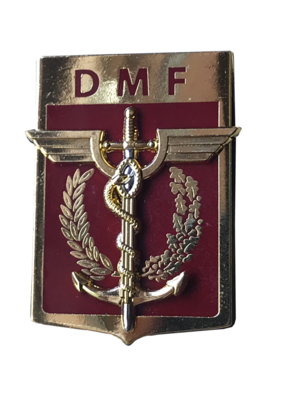
Insigne de la Direction de la médecine des forces (DMF) du Service de santé des armées.
Le Service de santé des armées est un service interarmées des armées françaises. Il est commandé par la direction centrale du Service de santé des armées, placée sous l'autorité directe du chef d’État-Major des armées. Depuis le 11 septembre 2017, la directrice centrale est le médecin général des armées Maryline Gygax Généro.